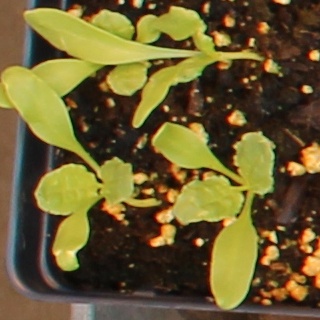
Label: Sugar beet